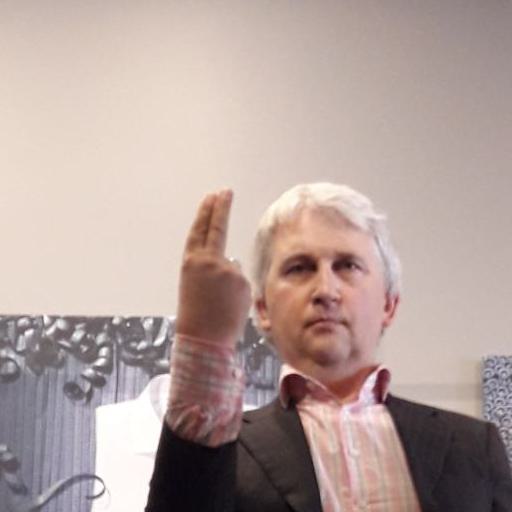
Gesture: two_up_inverted